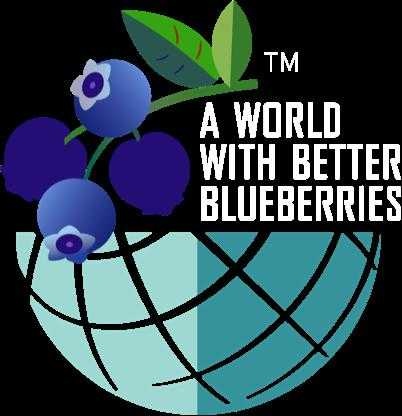
Label: Blueberry